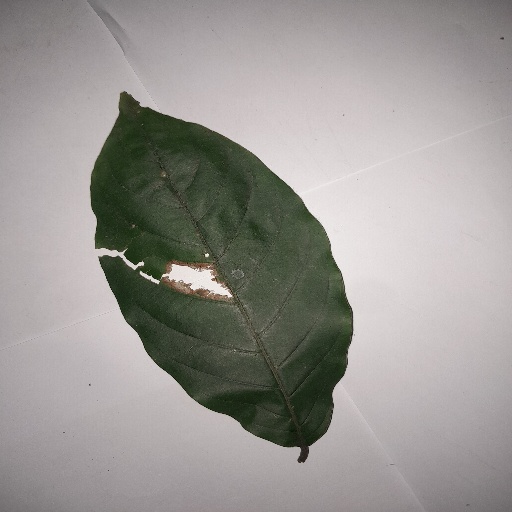
Species: HariTaki
Leaf condition: Bacterial Spot